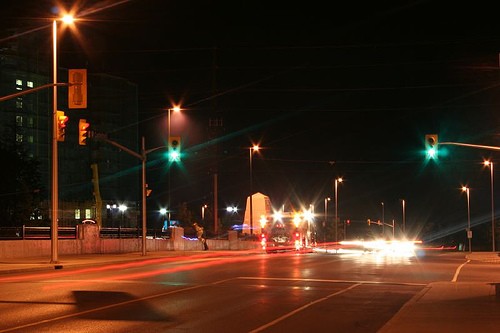
A fire truck is driving down the street at night.